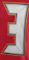
Number: 3